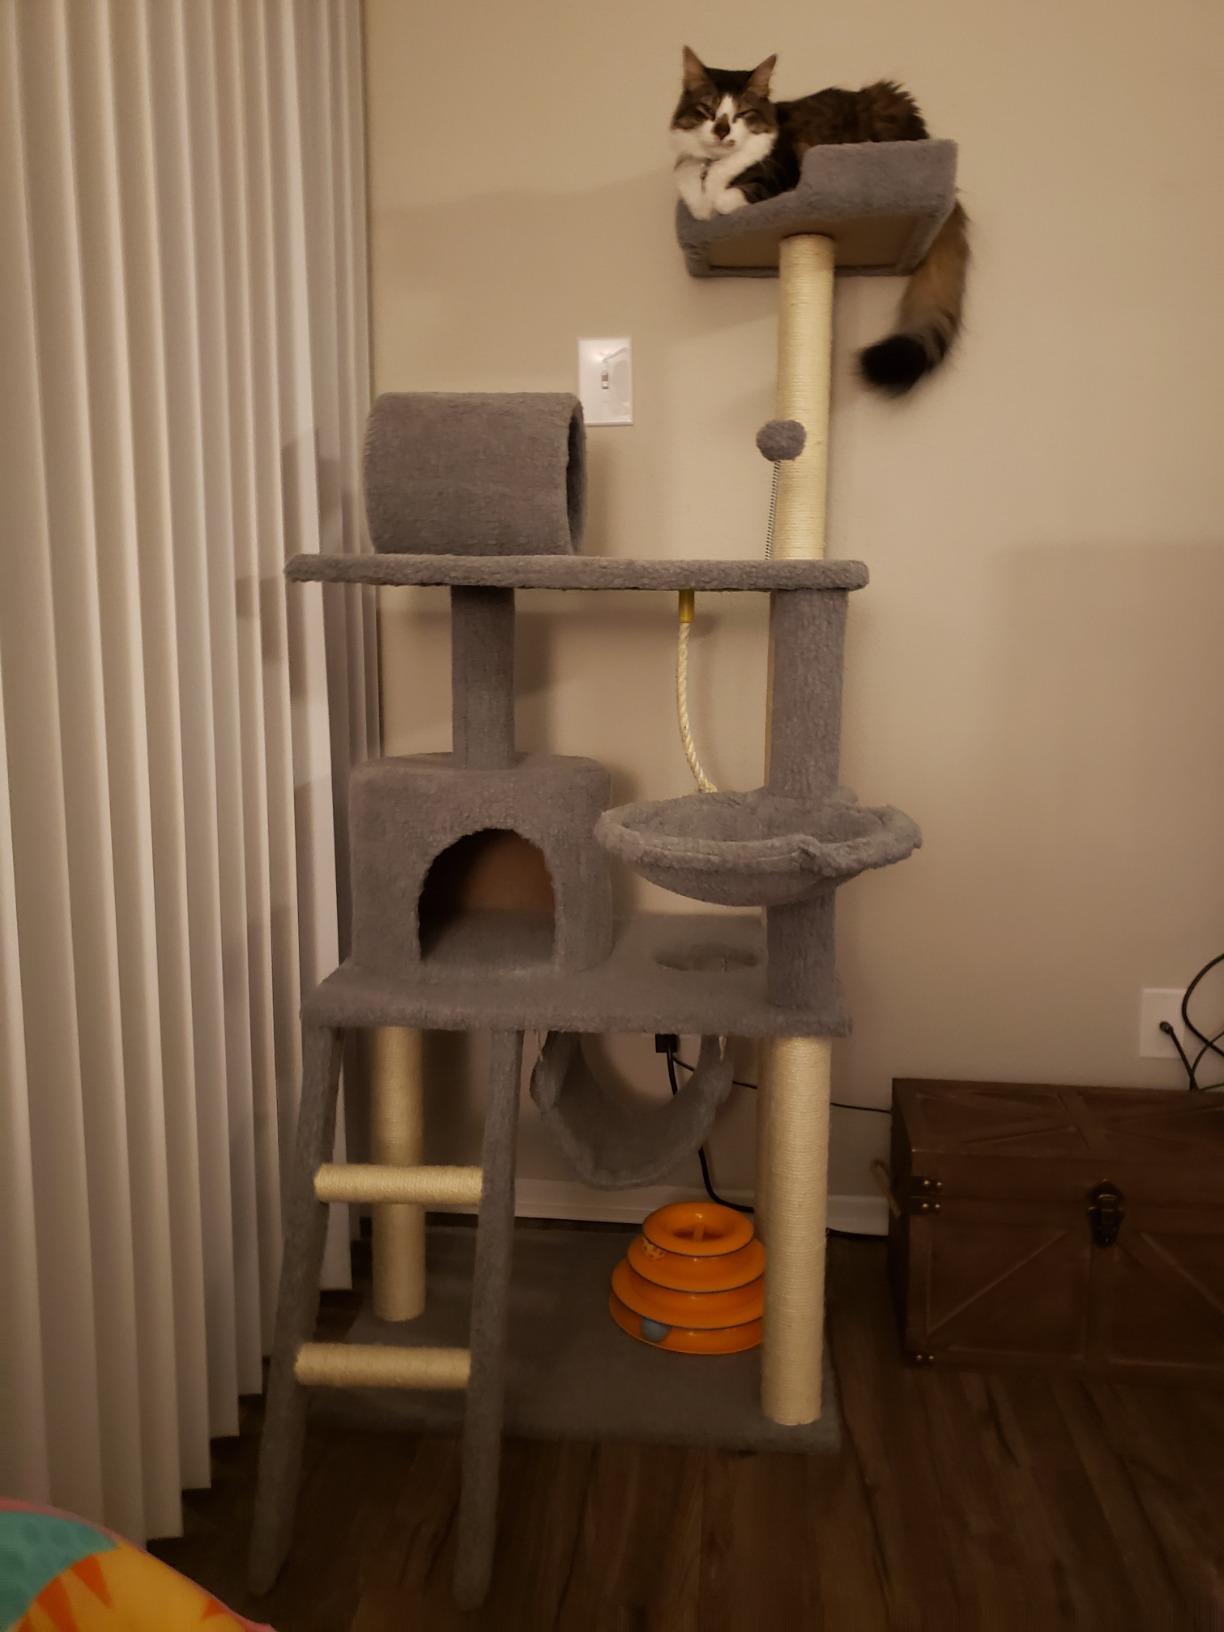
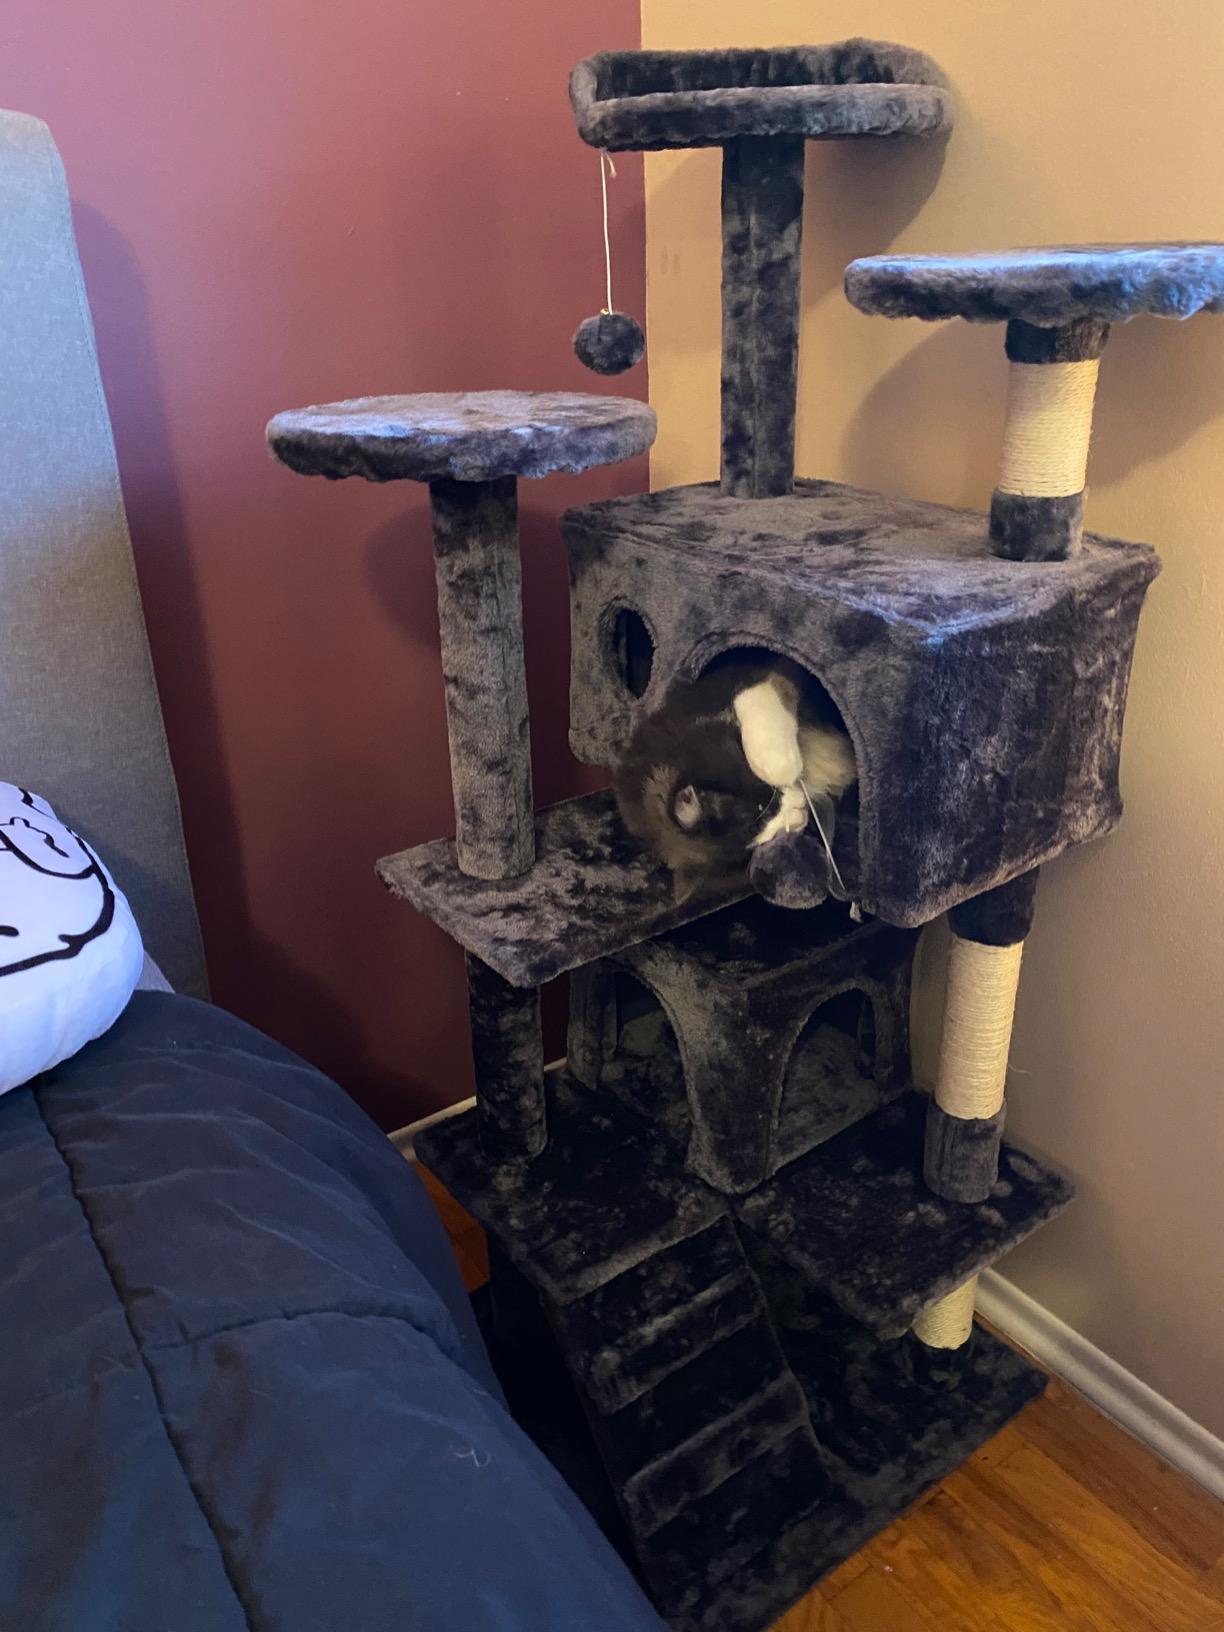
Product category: items_cat tree
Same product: no